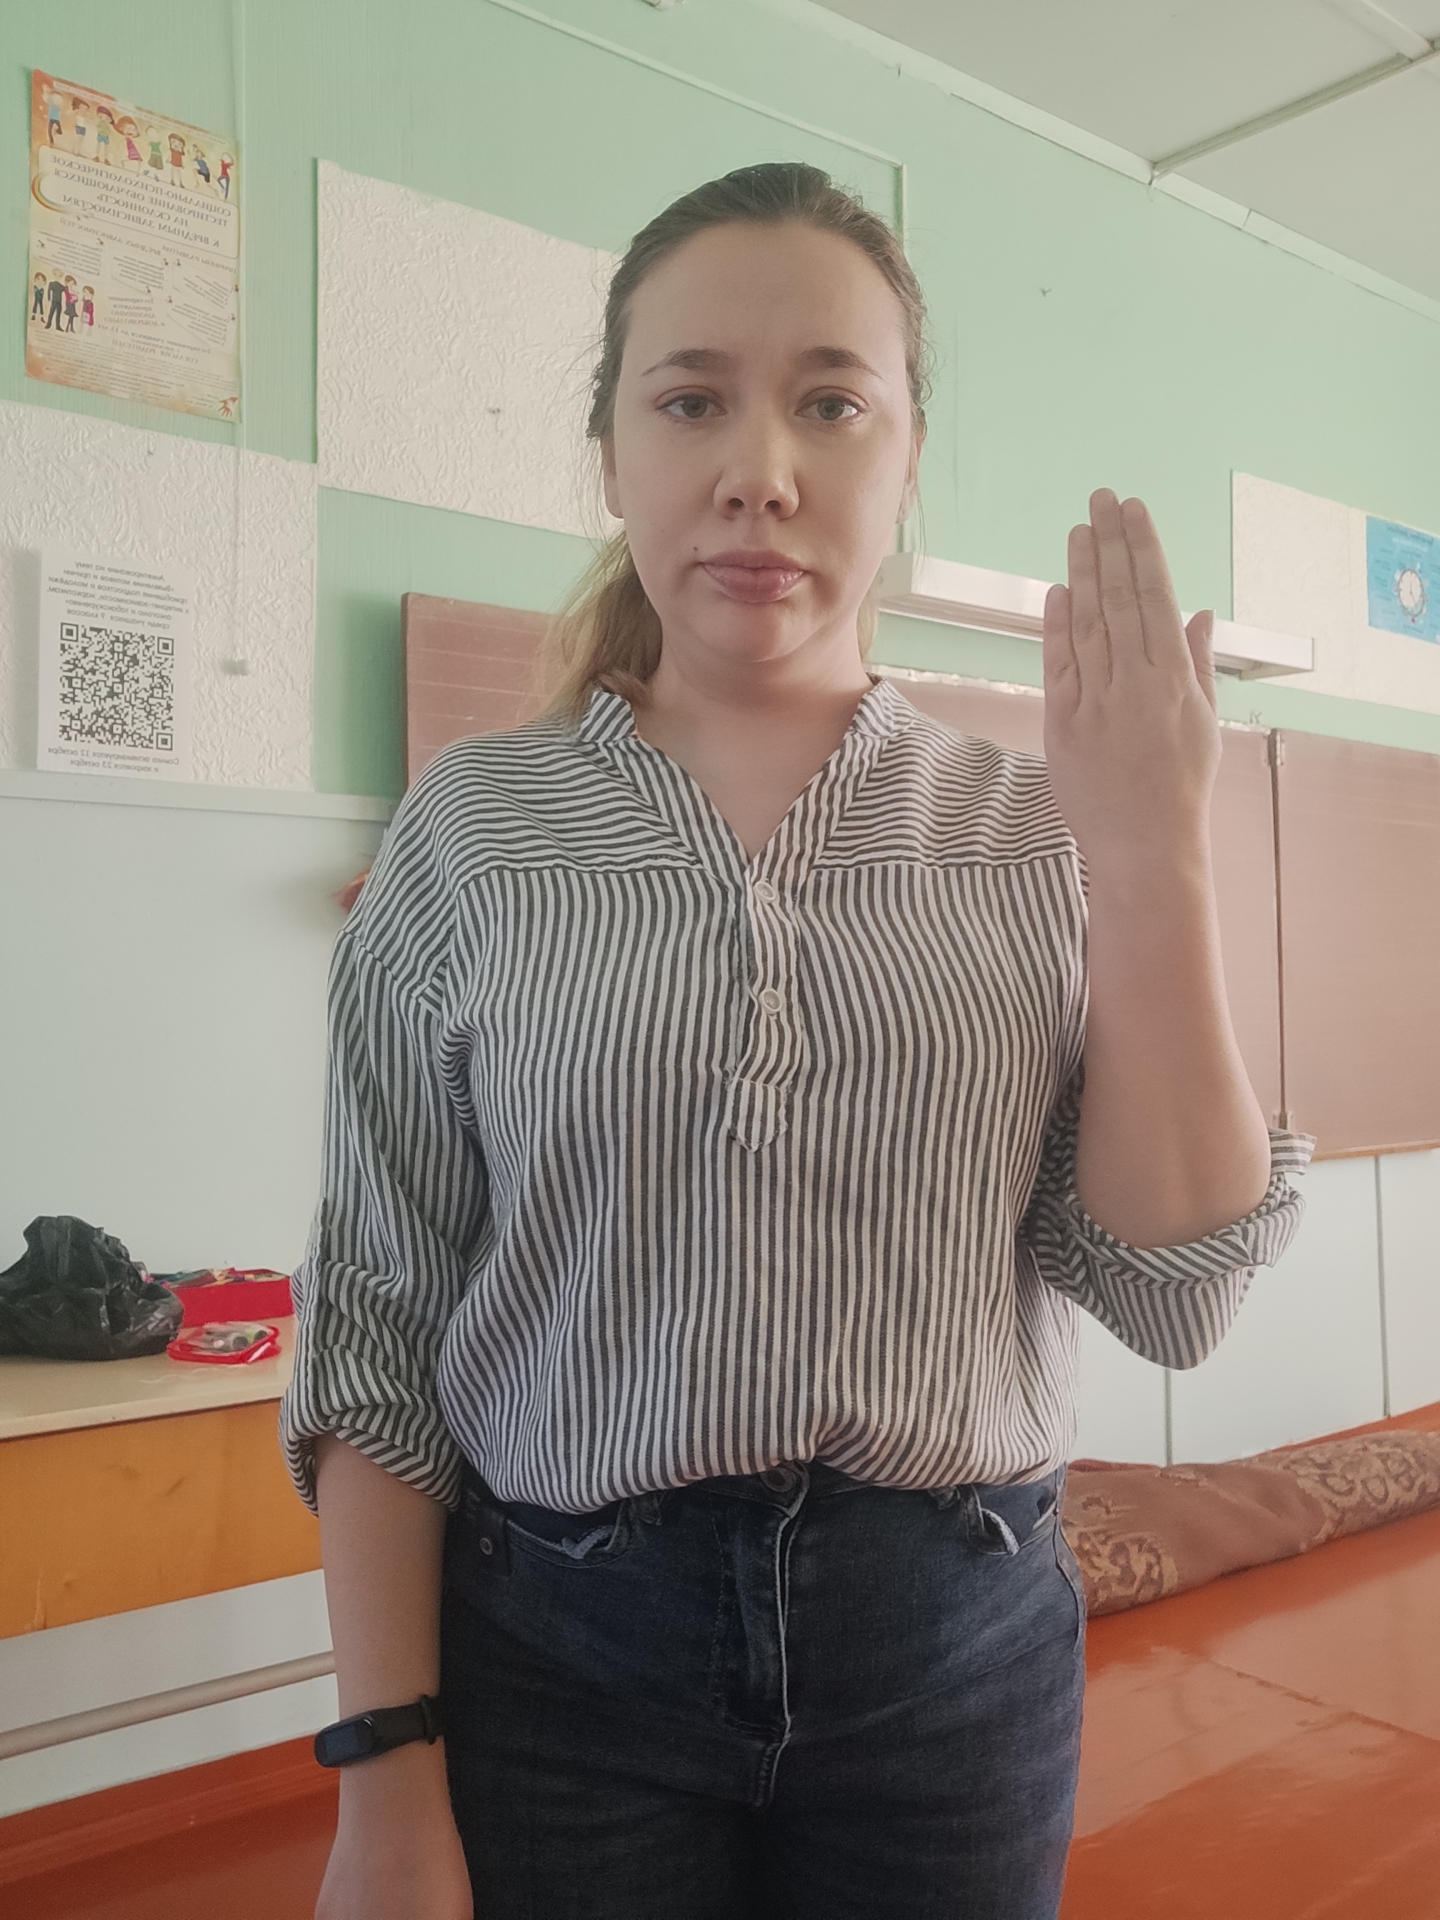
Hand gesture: stop_inverted